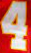
Number: 4